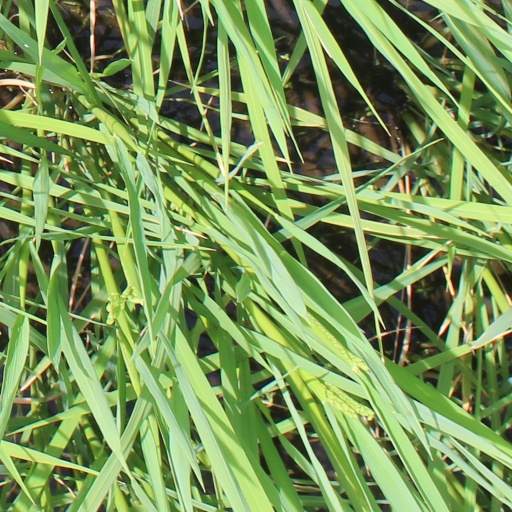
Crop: rice